Croatian Littoral

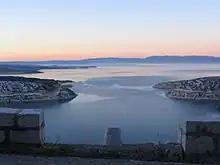
Bay of Bakar

The foothills of mountains that form the northeast boundary of the region, as well as islands in the Kvarner Gulf, are part of the Dinaric Alps, linked to a fold and thrust belt continuously developing from the Late Jurassic to recent times. The thrust belt is a part of the Alpine orogeny and extends southeast from the southern Alps. Geomorphologically the region was formed as the Adriatic Plate is subducted under structural units comprising the Dinaric Alps. The process formed several seismic faults, with most significant among them being the Ilirska Bistrica – Rijeka – Senj fault, which was the source of several significant earthquakes in past centuries. The Dinaric Alps in Croatia encompass the regions of Gorski Kotar and Lika in the immediate hinterland of the Croatian Littoral, as well as considerable parts of Dalmatia. Their northeastern edge runs from Žumberak to the Banovina region, along the Sava River, and their westernmost landforms are the Ćićarija and the Učka mountains in Istria to the west of the Croatian Littoral region.